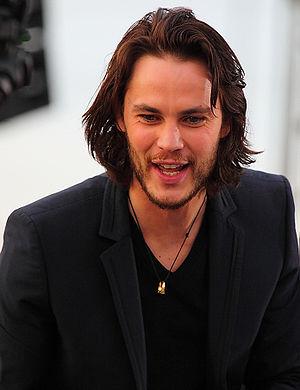
X-Men Origins: Wolverine ou X-Men les origines : Wolverine au Québec et au Nouveau-Brunswick est un film de super-héros américain réalisé par Gavin Hood, sorti en 2009.
Remy LeBeau, alias Gambit est un super-héros évoluant dans l'univers Marvel de la maison d'édition Marvel Comics. Créé par le scénariste Chris Claremont et le dessinateur Jim Lee, le personnage de fiction apparaît pour la première fois dans le comic book Uncanny X-Men Annual #14 en juillet 1990 puis dans Uncanny X-Men #266 en août 1990.